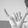
ASL letter: Y